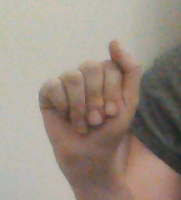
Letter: saad